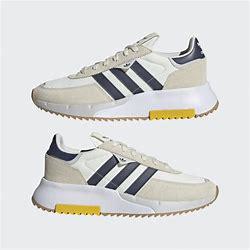
Brand: Adidas
Model: Retropy F2